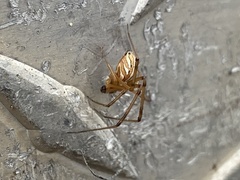
Species: Lactrodectus_hesperus